Happy Death Day 2U

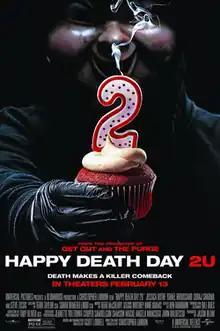
Theatrical release poster

Happy Death Day 2U is a 2019 American science fiction black comedy slasher film written and directed by Christopher Landon. A sequel to "Happy Death Day" (2017), it stars Jessica Rothe, Israel Broussard, Suraj Sharma, and Steve Zissis. The film again follows Tree Gelbman (Rothe), now trapped in the same time loop of a different iteration of her world. Jason Blum again serves as a producer through his Blumhouse Productions company.